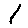
Label: 1